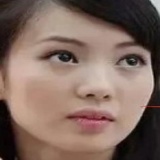
diễn viên Kim Thần